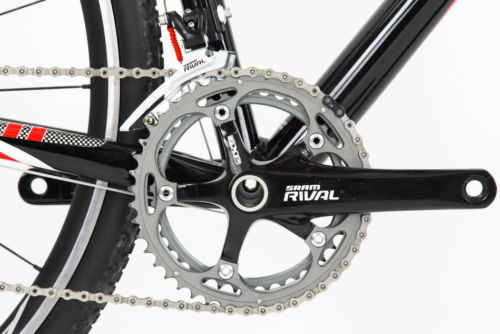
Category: bicycle